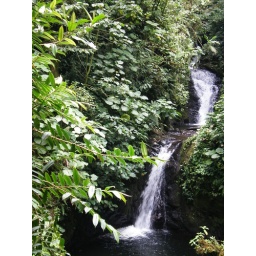
Watefall in Monte Verde cloud forest